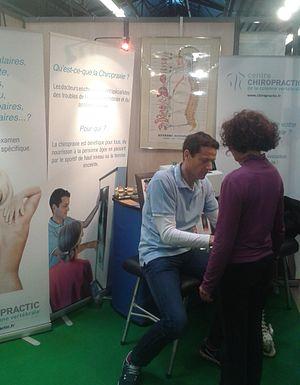
Salon Vivre autrement au Parc floral de Paris
La chiropratique aussi appelée chiropractie ou chiropraxie est une pratique manuelle non conventionnelle qui vise à la prévention, au diagnostic, au traitement des troubles de l’appareil locomoteur, de la colonne vertébrale, des membres inférieurs et supérieurs, et de leurs effets néfastes sur la santé humaine.